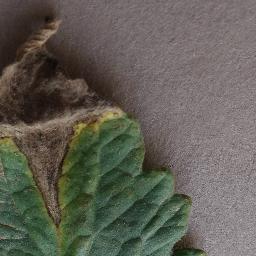
Label: Tomato___Early_blight